Mary Anning

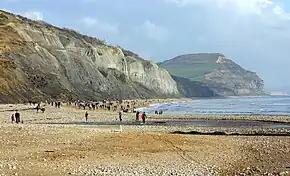
The Jurassic coast at Charmouth, Dorset, where the Annings made some of their finds. The hill in the background is Golden Cap.

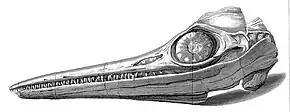
Drawing from an 1814 paper by Everard Home showing the skull of "Temnodontosaurus platyodon" (previously "Ichthyosaurus platyodon") (NHMUK PV R 1158) found by Joseph Anning in 1811

By the late 18th century, Lyme Regis had become a popular seaside resort, especially after 1792 when the outbreak of the French Revolutionary Wars made travel to the European mainland dangerous for the English gentry, and increasing numbers of wealthy and middle-class tourists were arriving there. Even before Anning's time, locals supplemented their income by selling what were called "curios" to visitors. These were fossils with colourful local names such as "snake-stones" (ammonites), "devil's fingers" (belemnites), and "verteberries" (vertebrae), to which were sometimes attributed medicinal and mystical properties. Fossil collecting was in vogue in the late 18th and early 19th century, at first as a pastime, but gradually transforming into a science as the importance of fossils to geology and biology was understood. The source of most of these fossils were the coastal cliffs around Lyme Regis, part of a geological formation known as the Blue Lias. This consists of alternating layers of limestone and shale, laid down as sediment on a shallow seabed early in the Jurassic period (about 210–195 million years ago). It is one of the richest fossil locations in Britain. The cliffs could be dangerously unstable, however, especially in winter when rain weakened them, causing landslides. It was precisely during the winter months that collectors were drawn to the cliffs because the landslides often exposed new fossils.